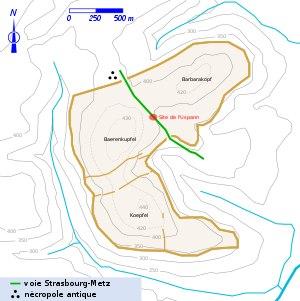
L'oppidum du Fossé des Pandours est un centre urbain du peuple celtique des Médiomatriques, établi près du col de Saverne, sur le territoire des communes actuelles de Saverne et d'Ottersthal.